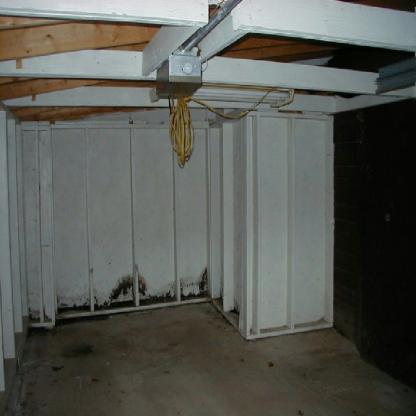
Scene: Indoor